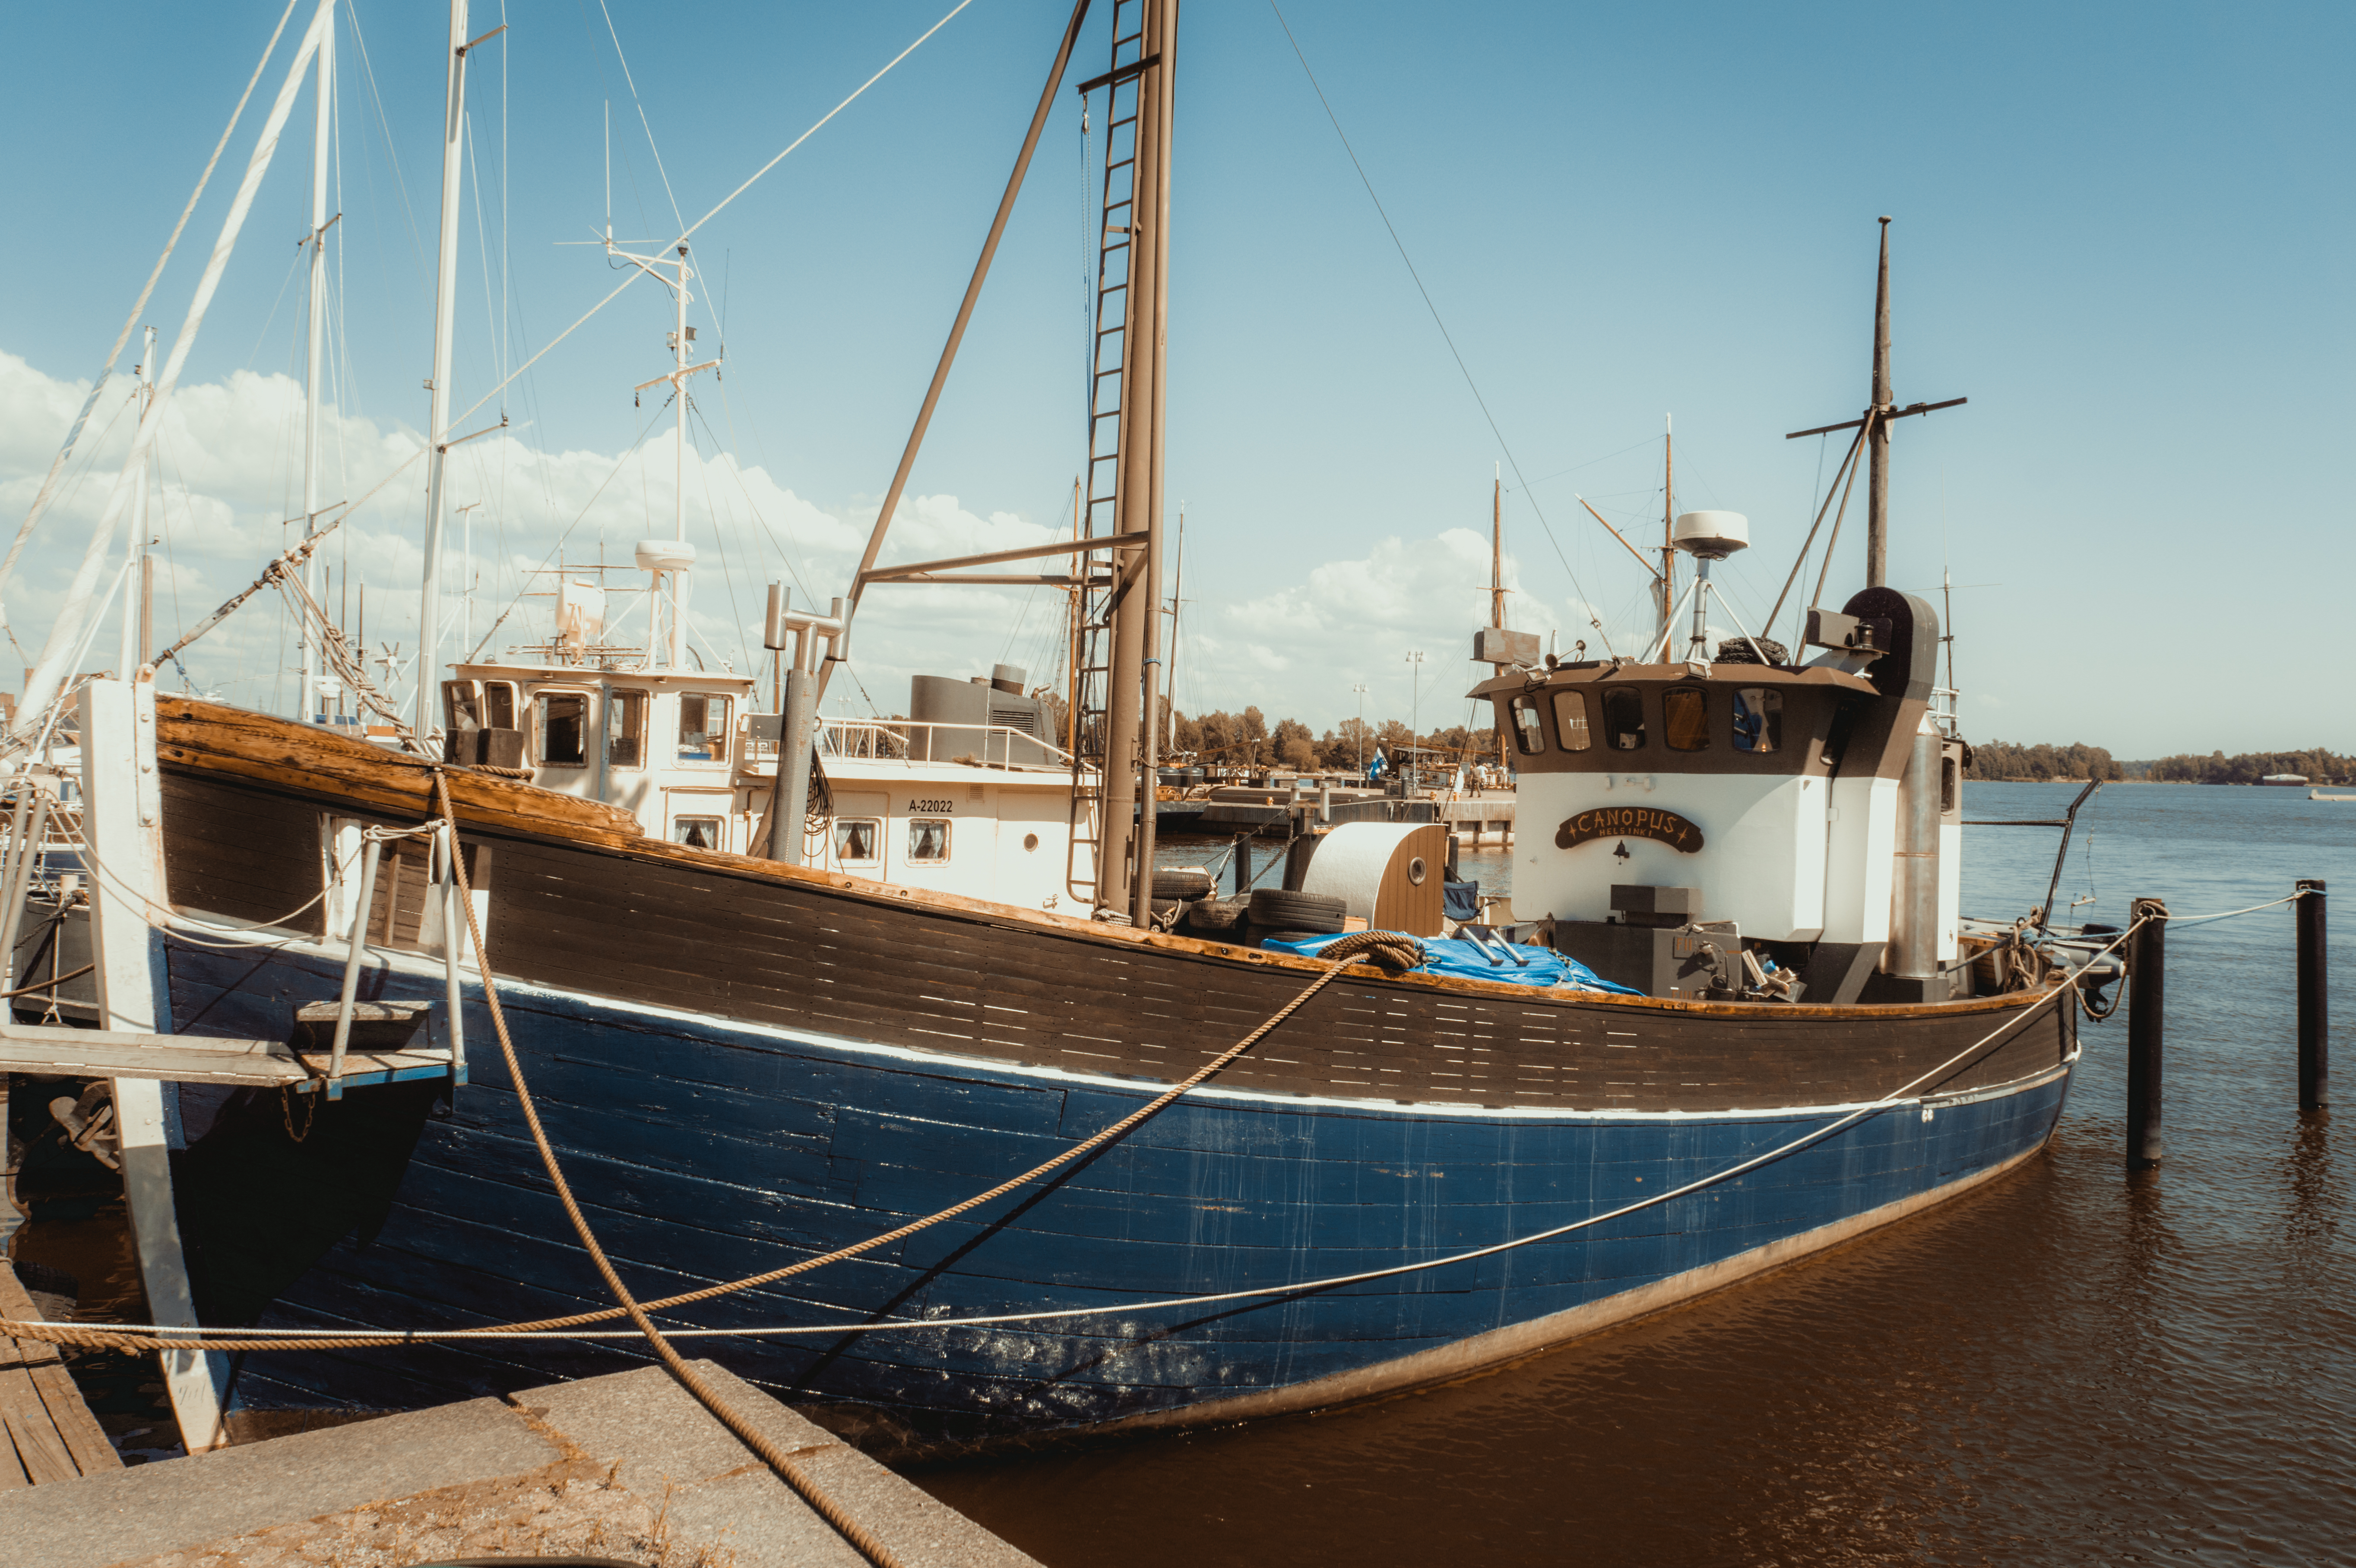
sea, water, sky, boat, ship, vehicle, mast, harbor, blue, sailboat, clouds, finland, helsinki, watercraft, schooner, windjammer, barque, kruununhaka, canopus, sailing ship, fishing vessel, tall ship, galleon, caravel, fishing trawler